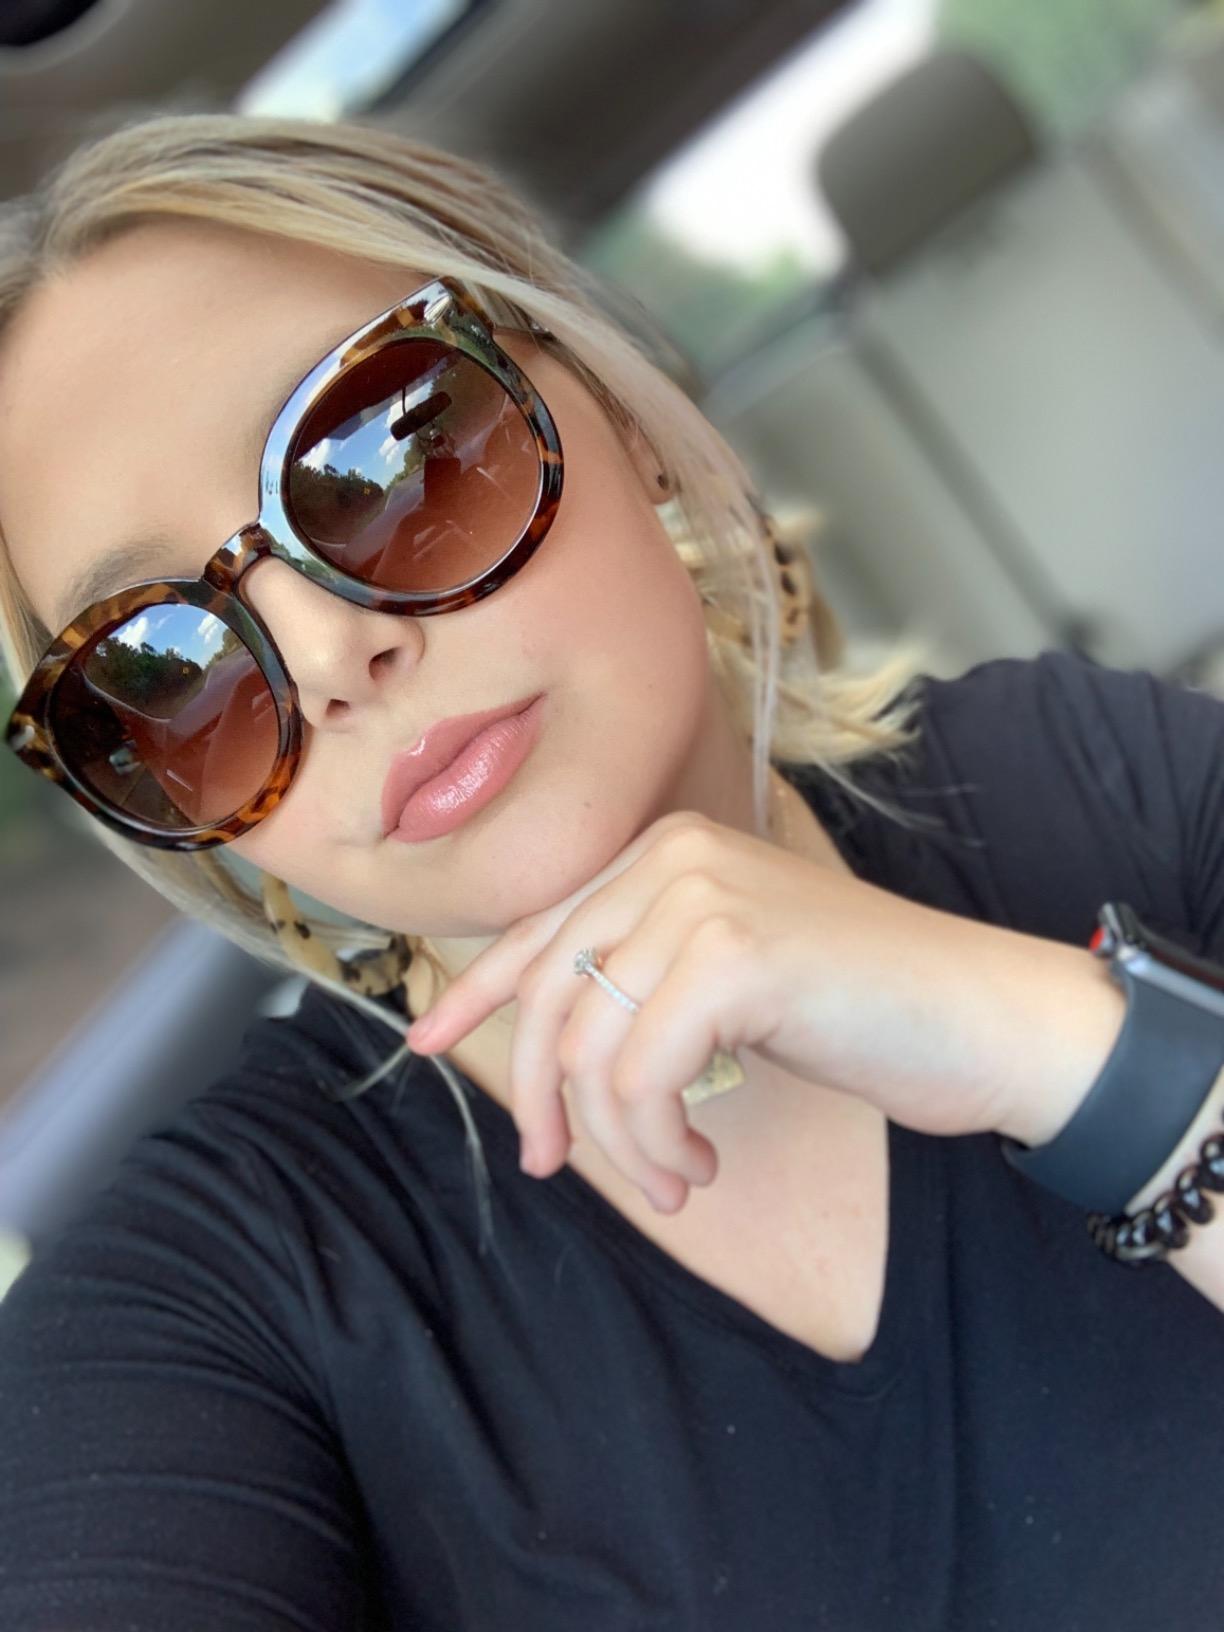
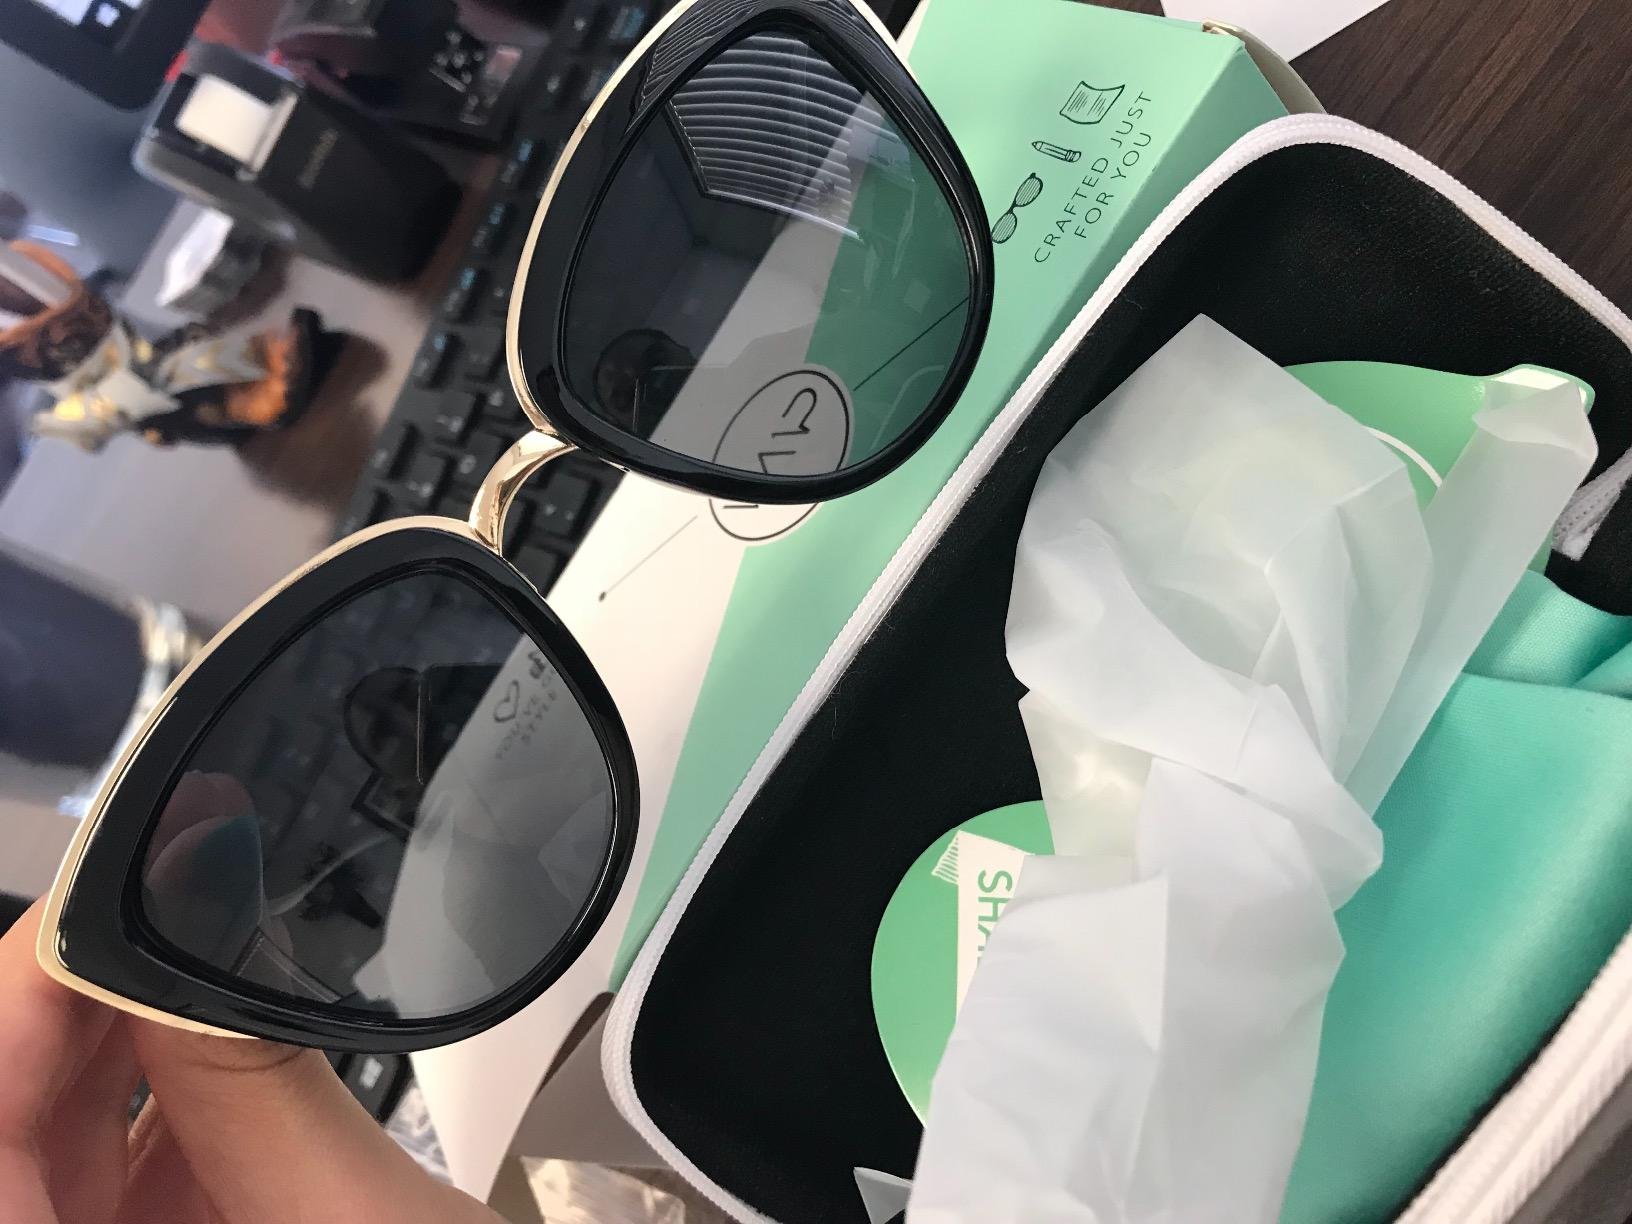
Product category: accessories_sunglasses
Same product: no